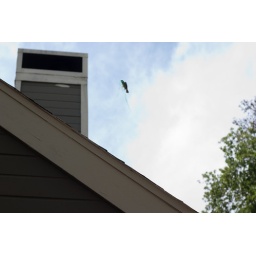
The bird flew by me several times, carrying shiny Easter grass and stuffed it into the dryer vent.